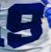
Number: 9